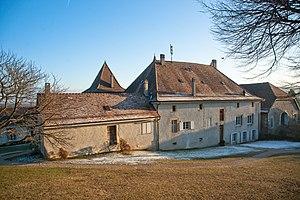
Le château de Pampigny est un château situé dans la commune vaudoise de Pampigny, en Suisse.